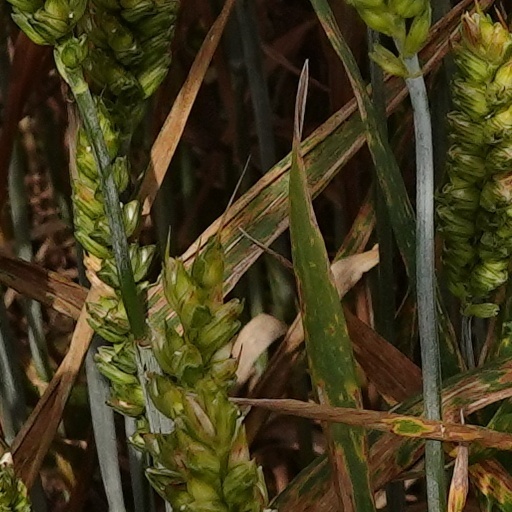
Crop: wheat